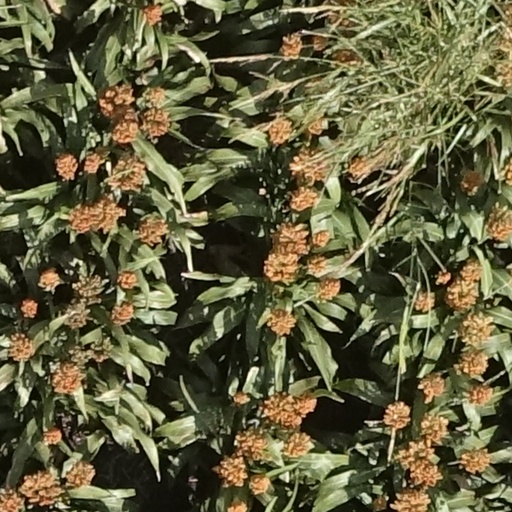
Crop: sorghum